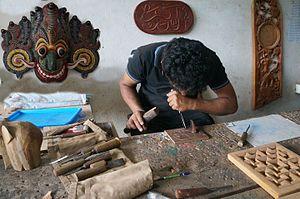
Centre artisanal de sculptures sur bois Nishantha de Polonnaruwa, 702 Peradeniya Rd, Kandy 20000, Sri Lanka.
Éléments du patrimoine vivant dans le folklore local, les masques du Sri Lanka sont utilisés lors des rituels dramatiques.